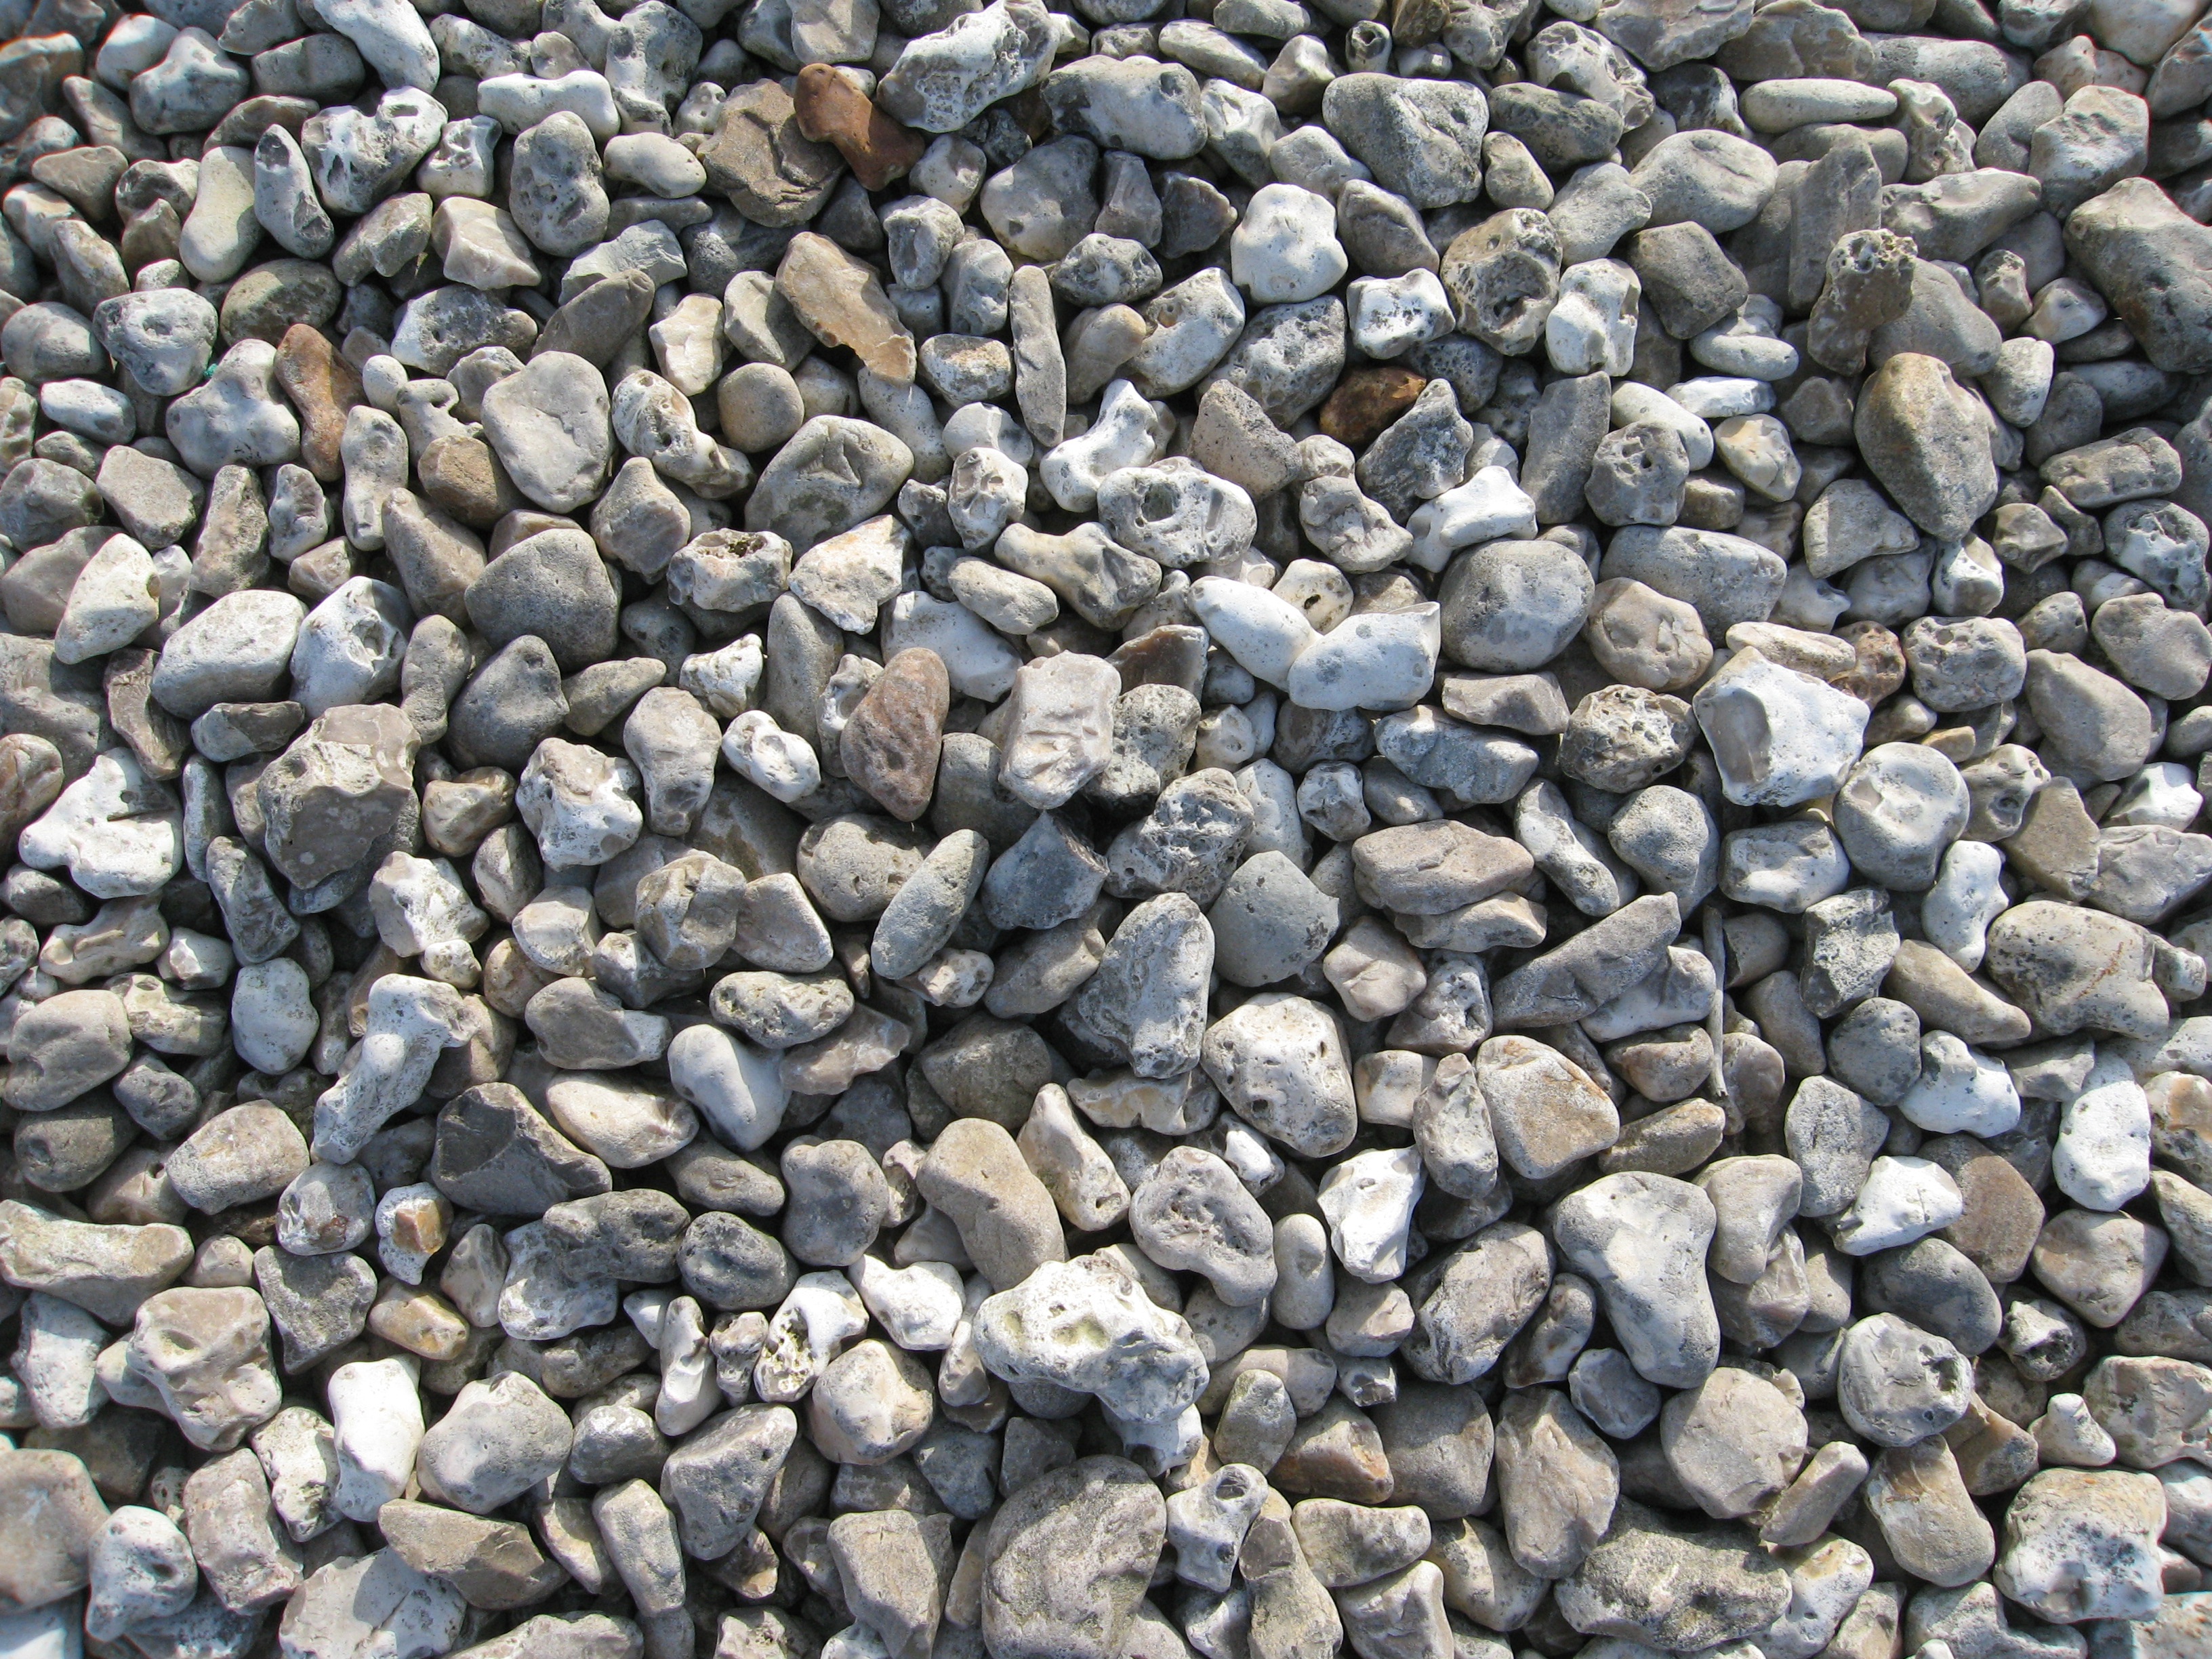
beach, rock, texture, shore, asphalt, seaside, pebble, stone wall, material, rocks, stones, rubble, gravel, pebbles, boulder, stream bed, pebbly